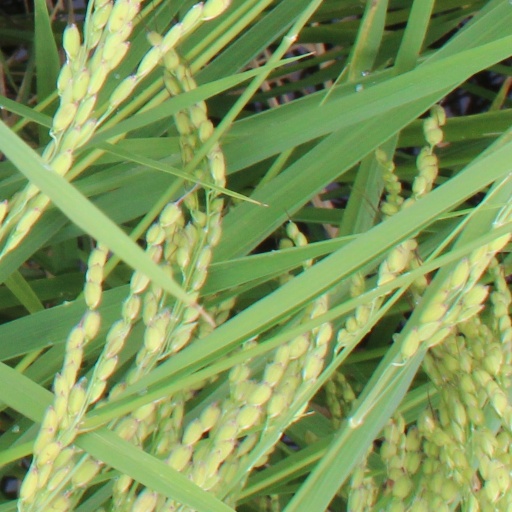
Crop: rice